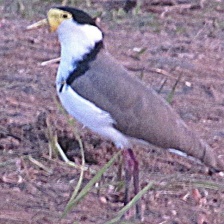
Species: MASKED LAPWING
Scientific name: VANELLUS MILES